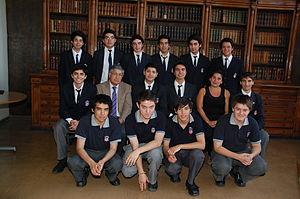
Directive de le Centre d'Éleves de l'Instituto Nacional de Chile, pour le 2012.